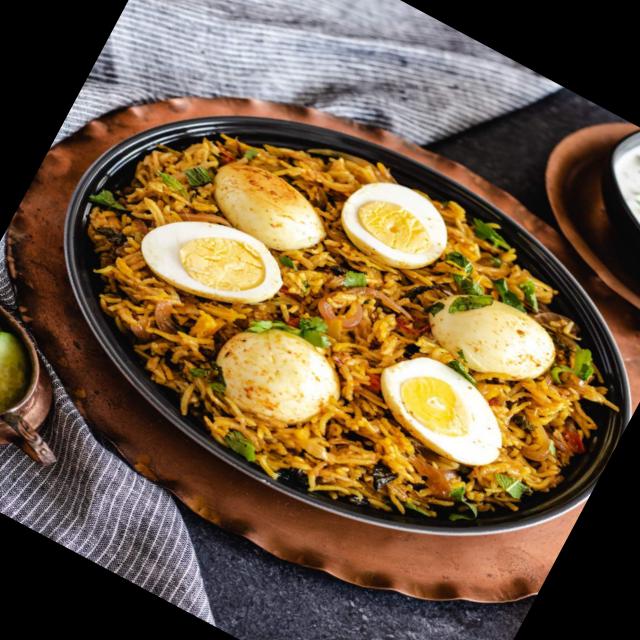
Dish: biryani